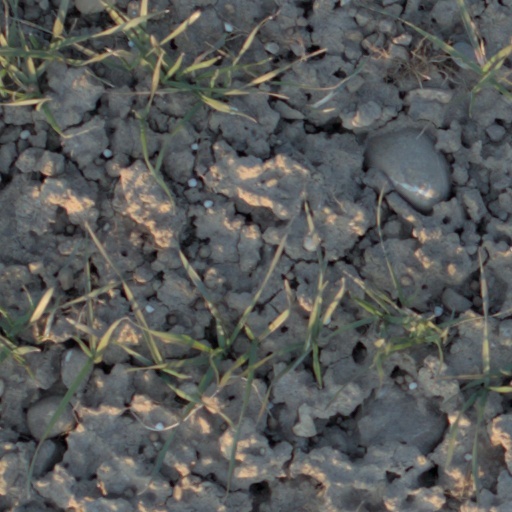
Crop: wheat